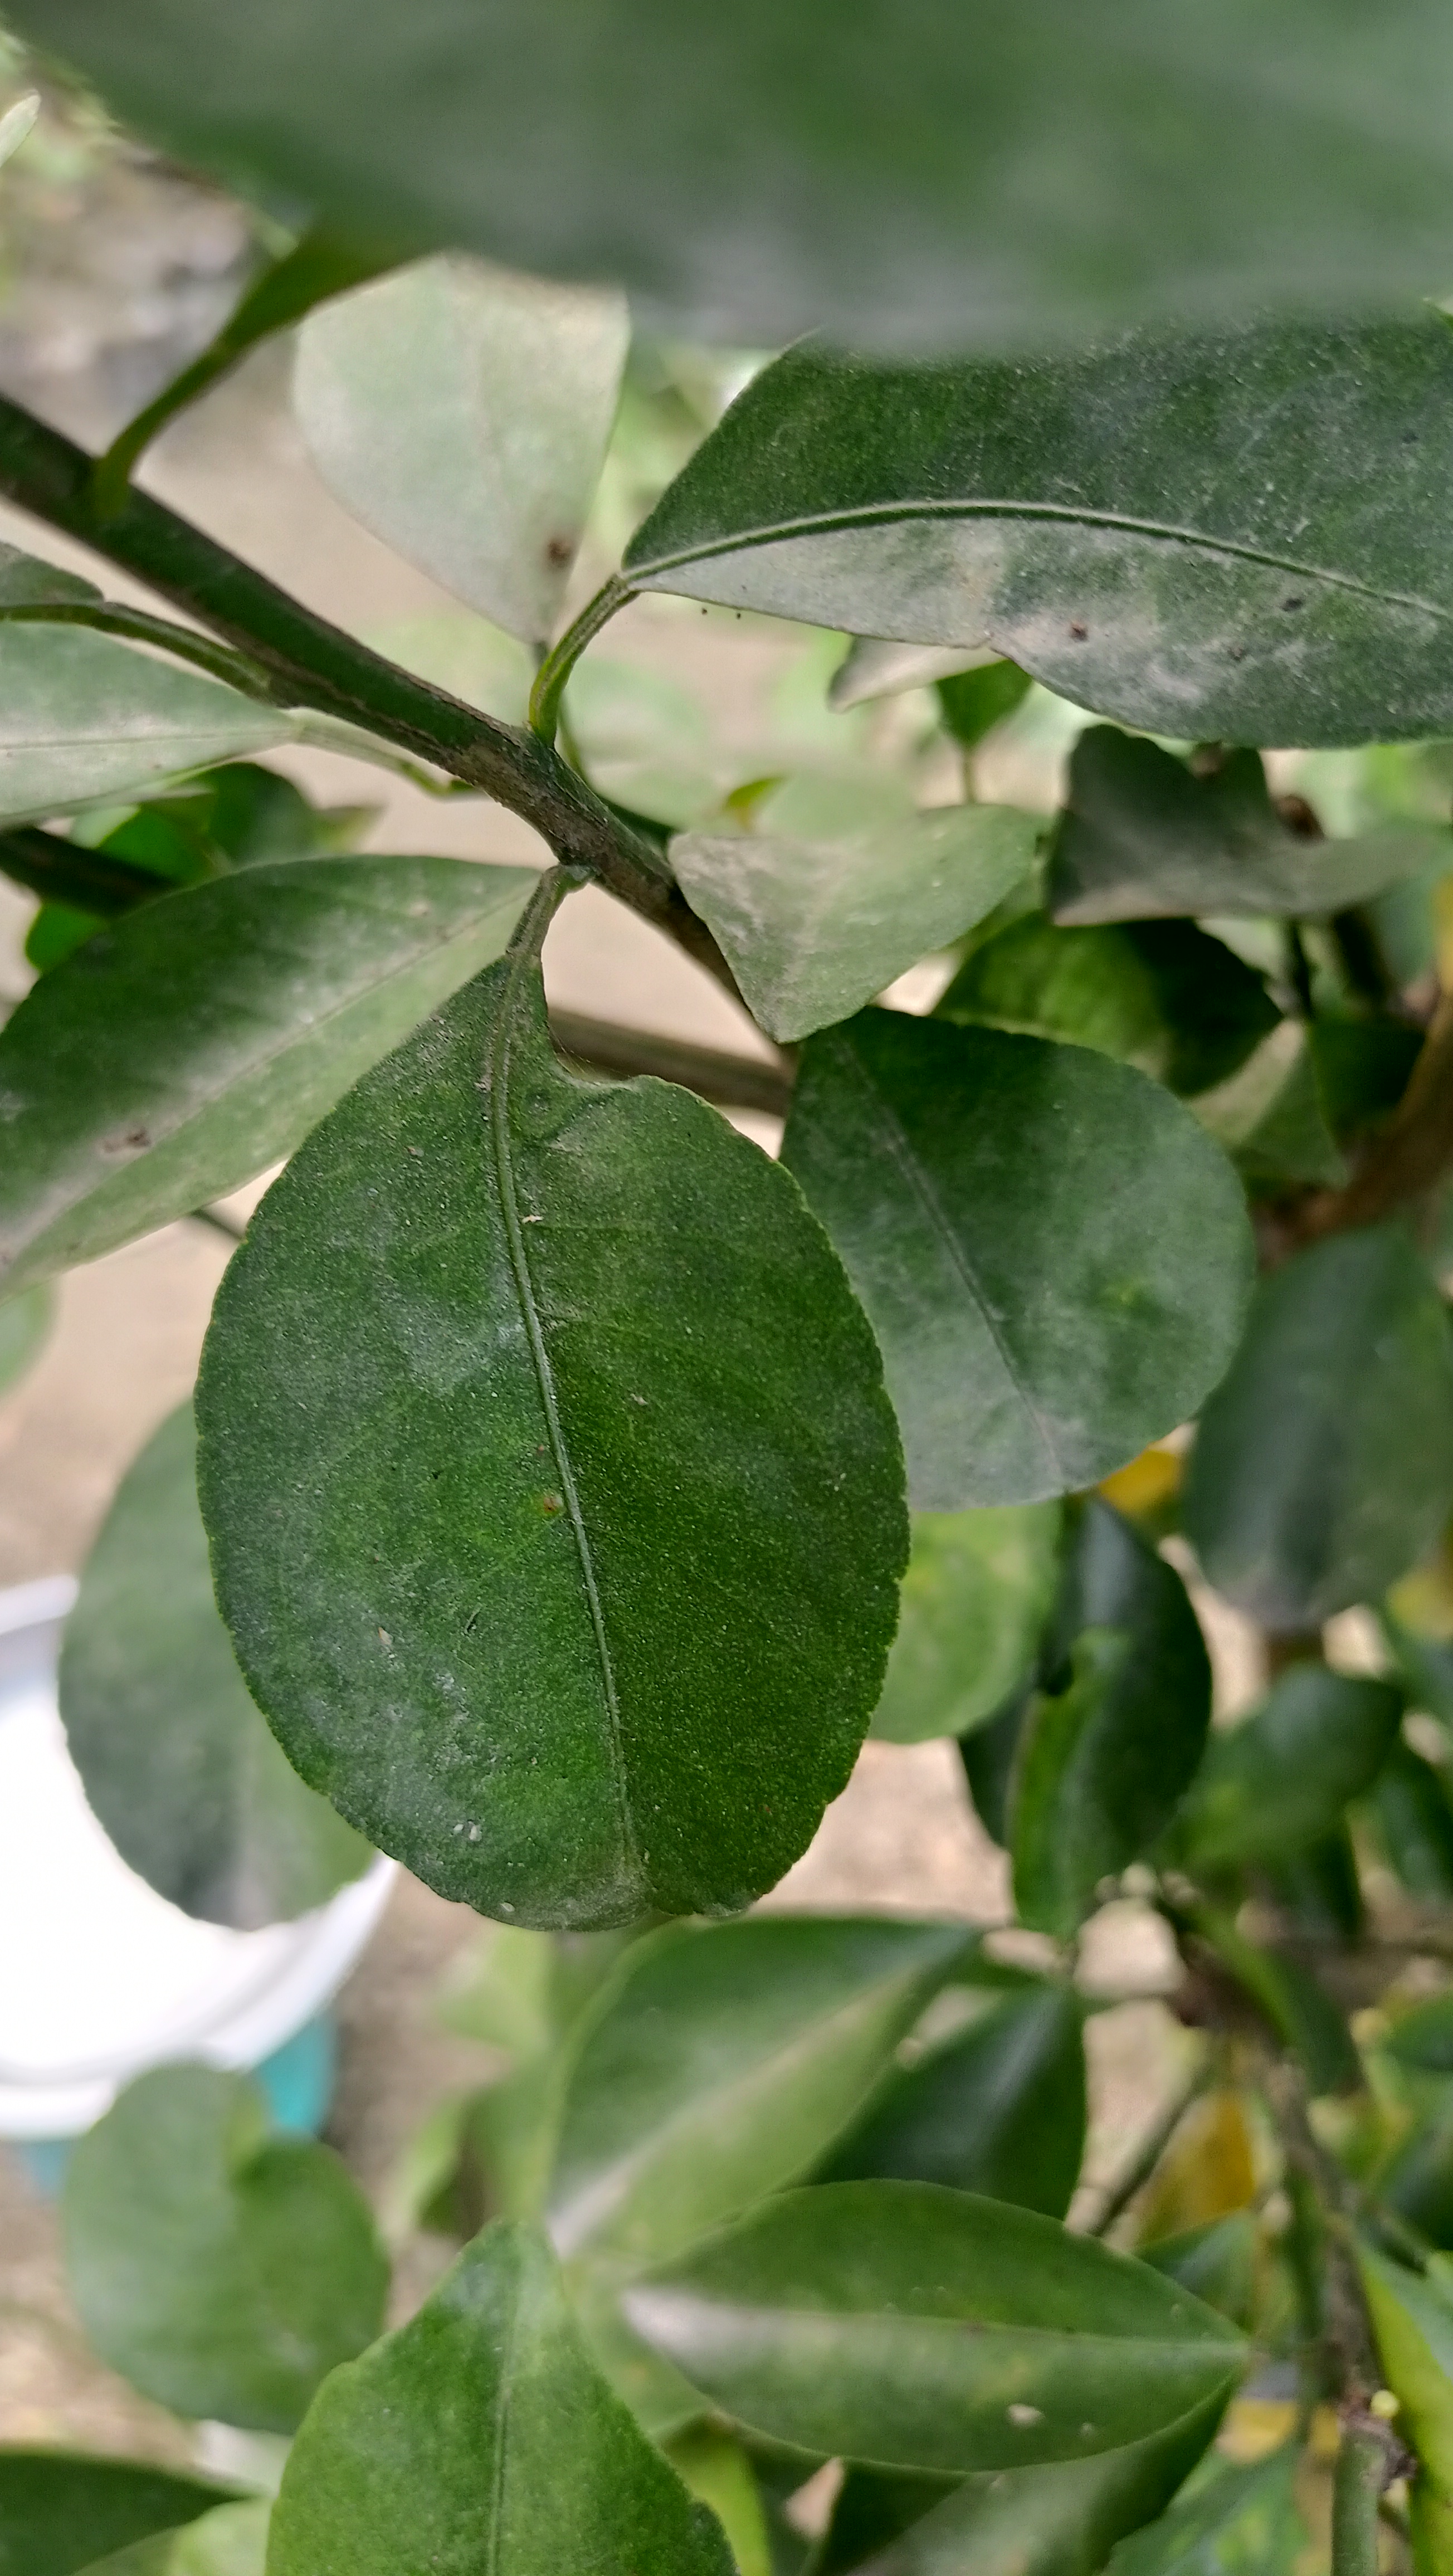
Mandarin leaf variety: China Mishti